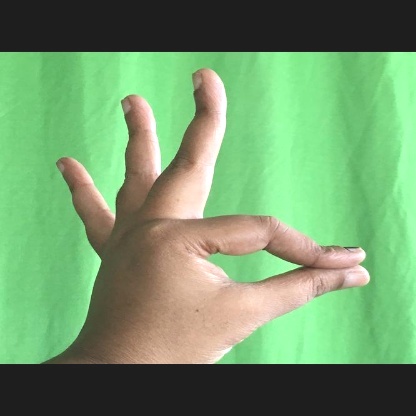
Mudra: Hamsasyam